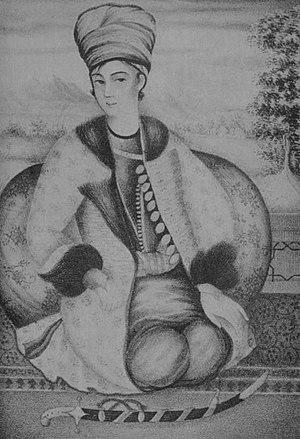
Cette liste présente les dirigeants de la Perse et de l'Iran.
Lotf Ali Khan Zand fut le dernier chah de Perse de la dynastie Zand.